Lena Lovato Archuleta

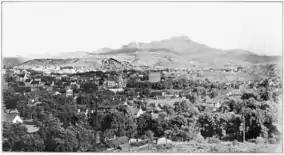
Town of Raton, New Mexico in 1909

Lena Lovato was born in Clapham, New Mexico, to Eusebio Lovato, a shoe repairman and World War I veteran, and his wife Dominguita. She was an eighth-generation Mexican American. She had one sister. In 1922 the family moved to Raton, where she graduated from Raton High School. She obtained a scholarship to the University of Denver, where she majored in Spanish and minored in Latin and education, graduating with a B.A. in education. In 1951 she earned her master's degree in library science at the University of Denver.